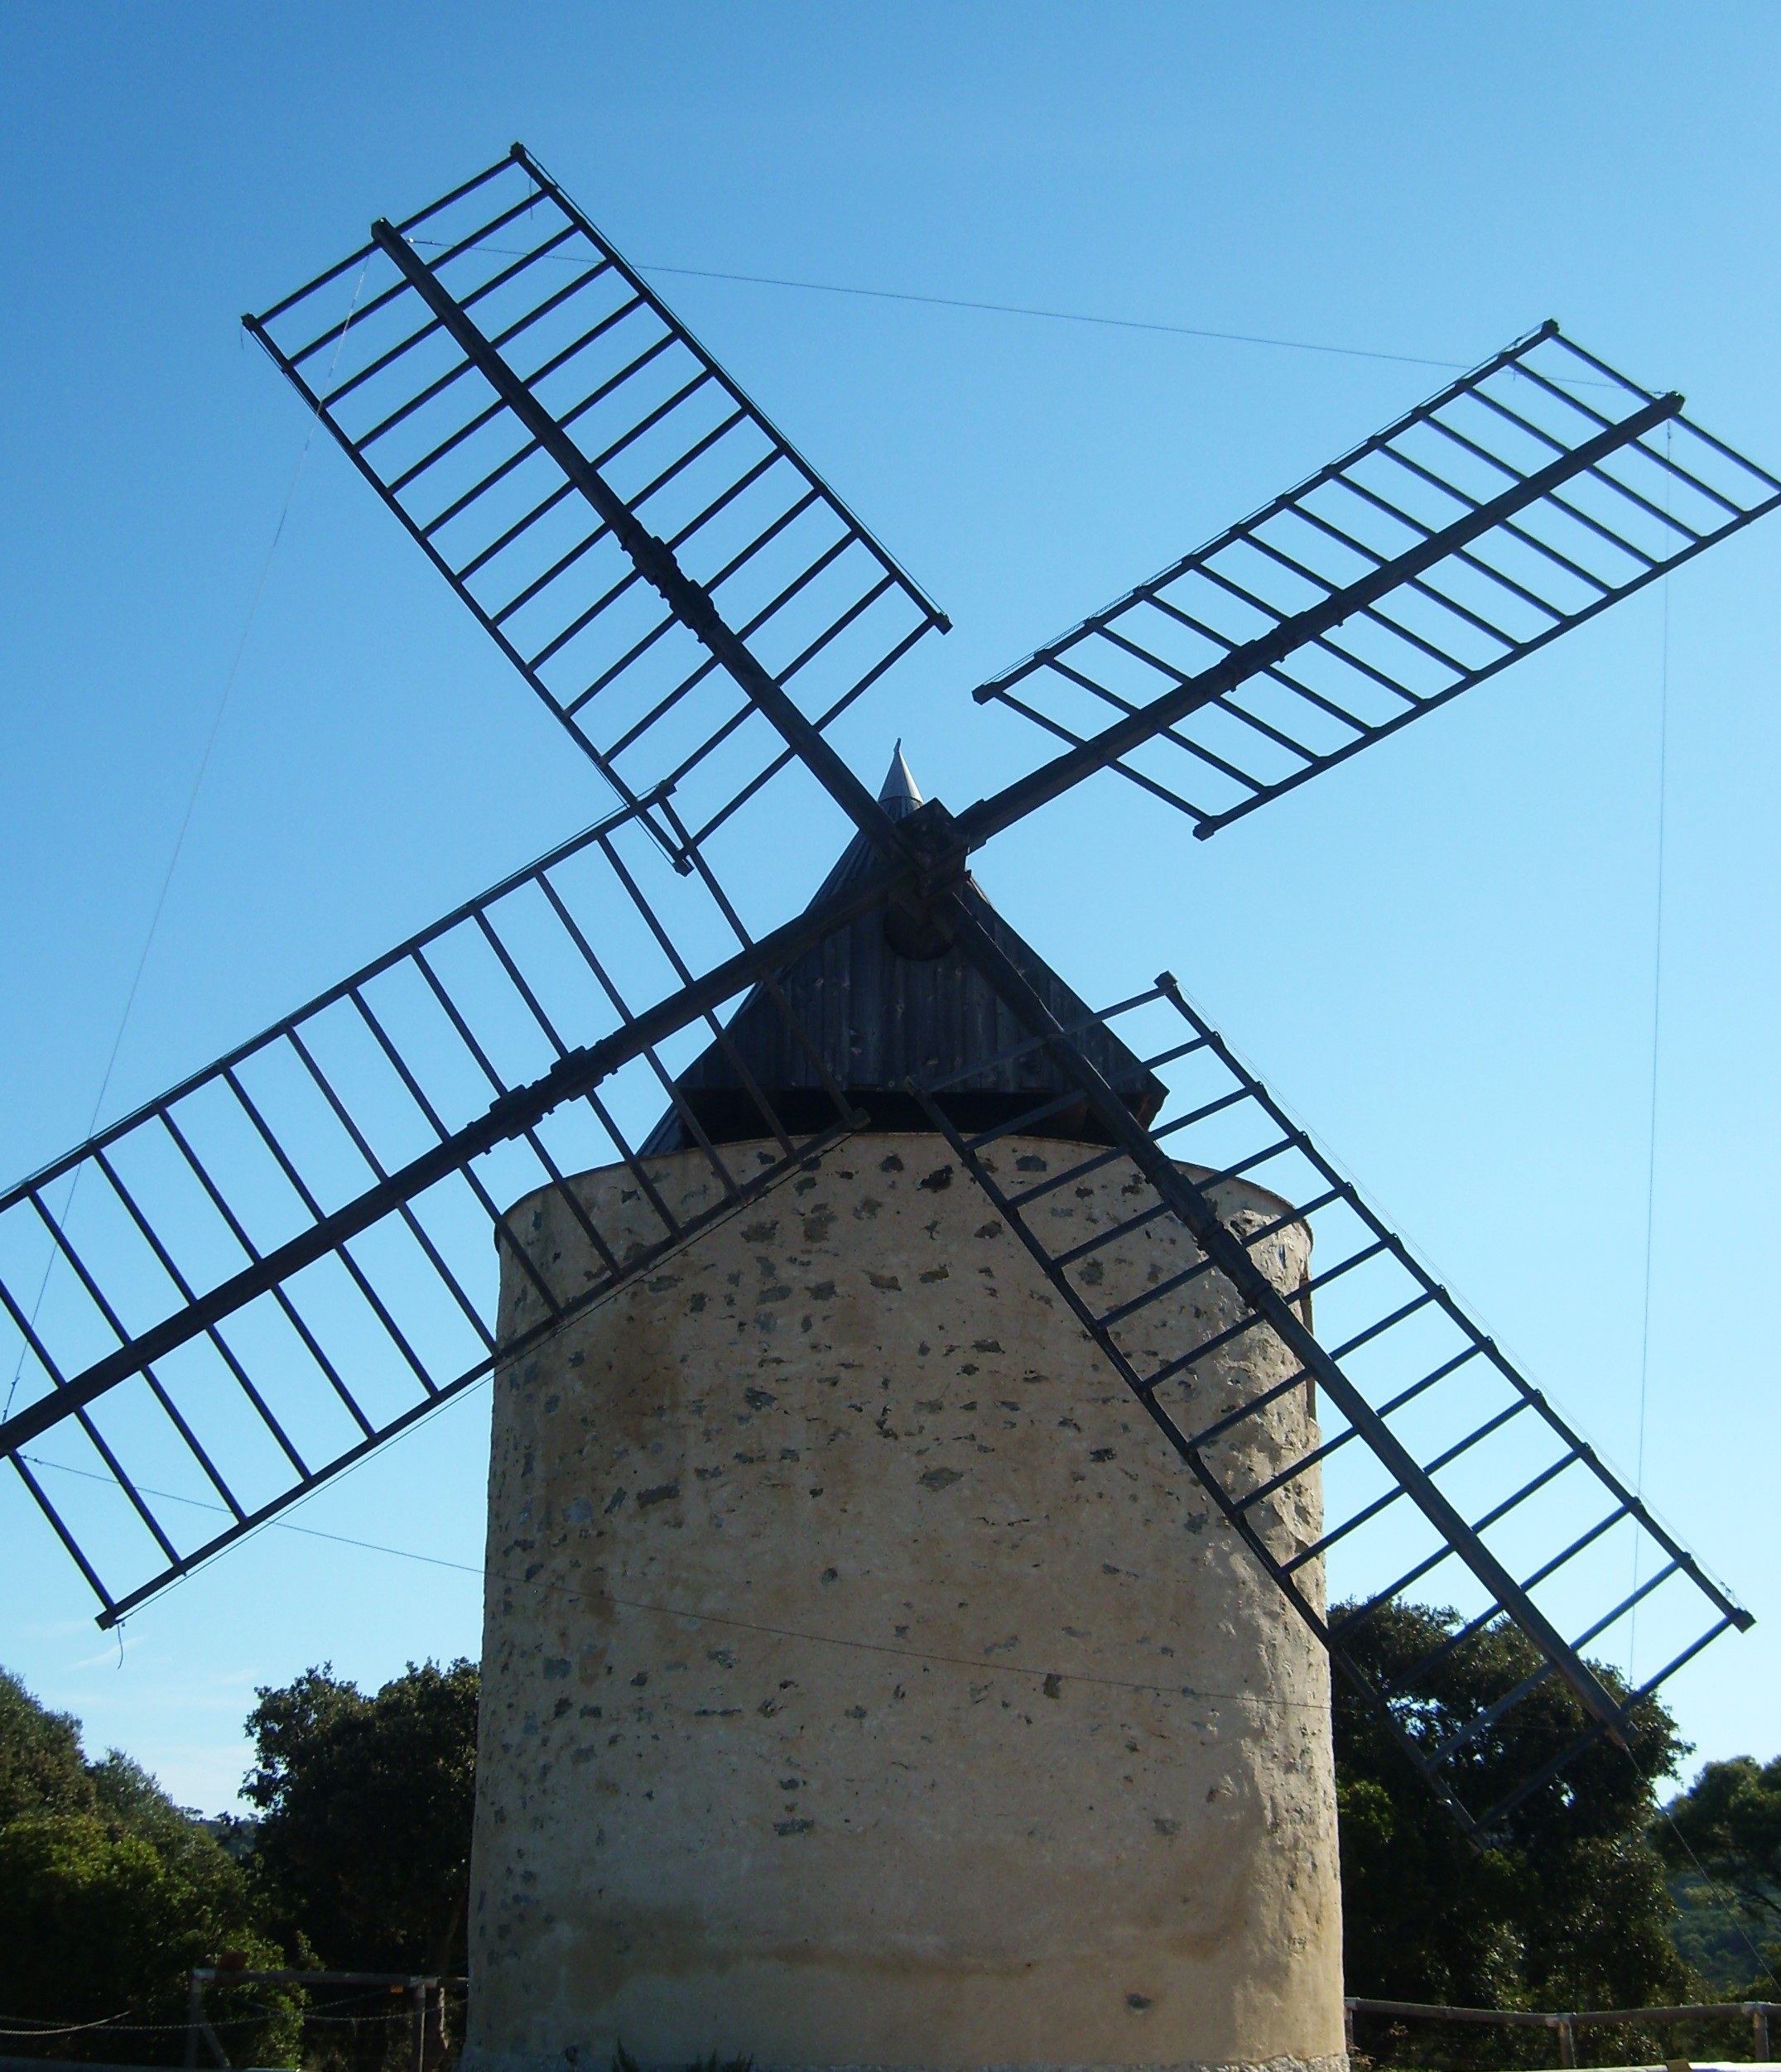
windmill, wind, building, france, tower, mill, stone mill